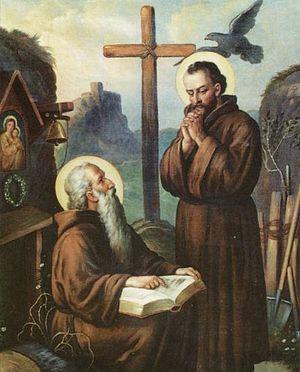
André Svorad, né vers 980 et mort vers 1009, est un moine considéré comme saint par l'Église catholique, et dont le culte est vivace dans l'actuelle Slovaquie et le sud de la Pologne. Il est le patron du diocèse de Nitra en Slovaquie et du diocèse de Tarnów en Petite-Pologne.